Cantabria

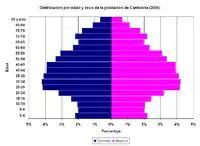

The plantation of pines has given way in the last decades to that of eucalyptus because this non-indigenous species has no natural attacker within the European ecosystem (while pines are highly vulnerable to the pine processionary).